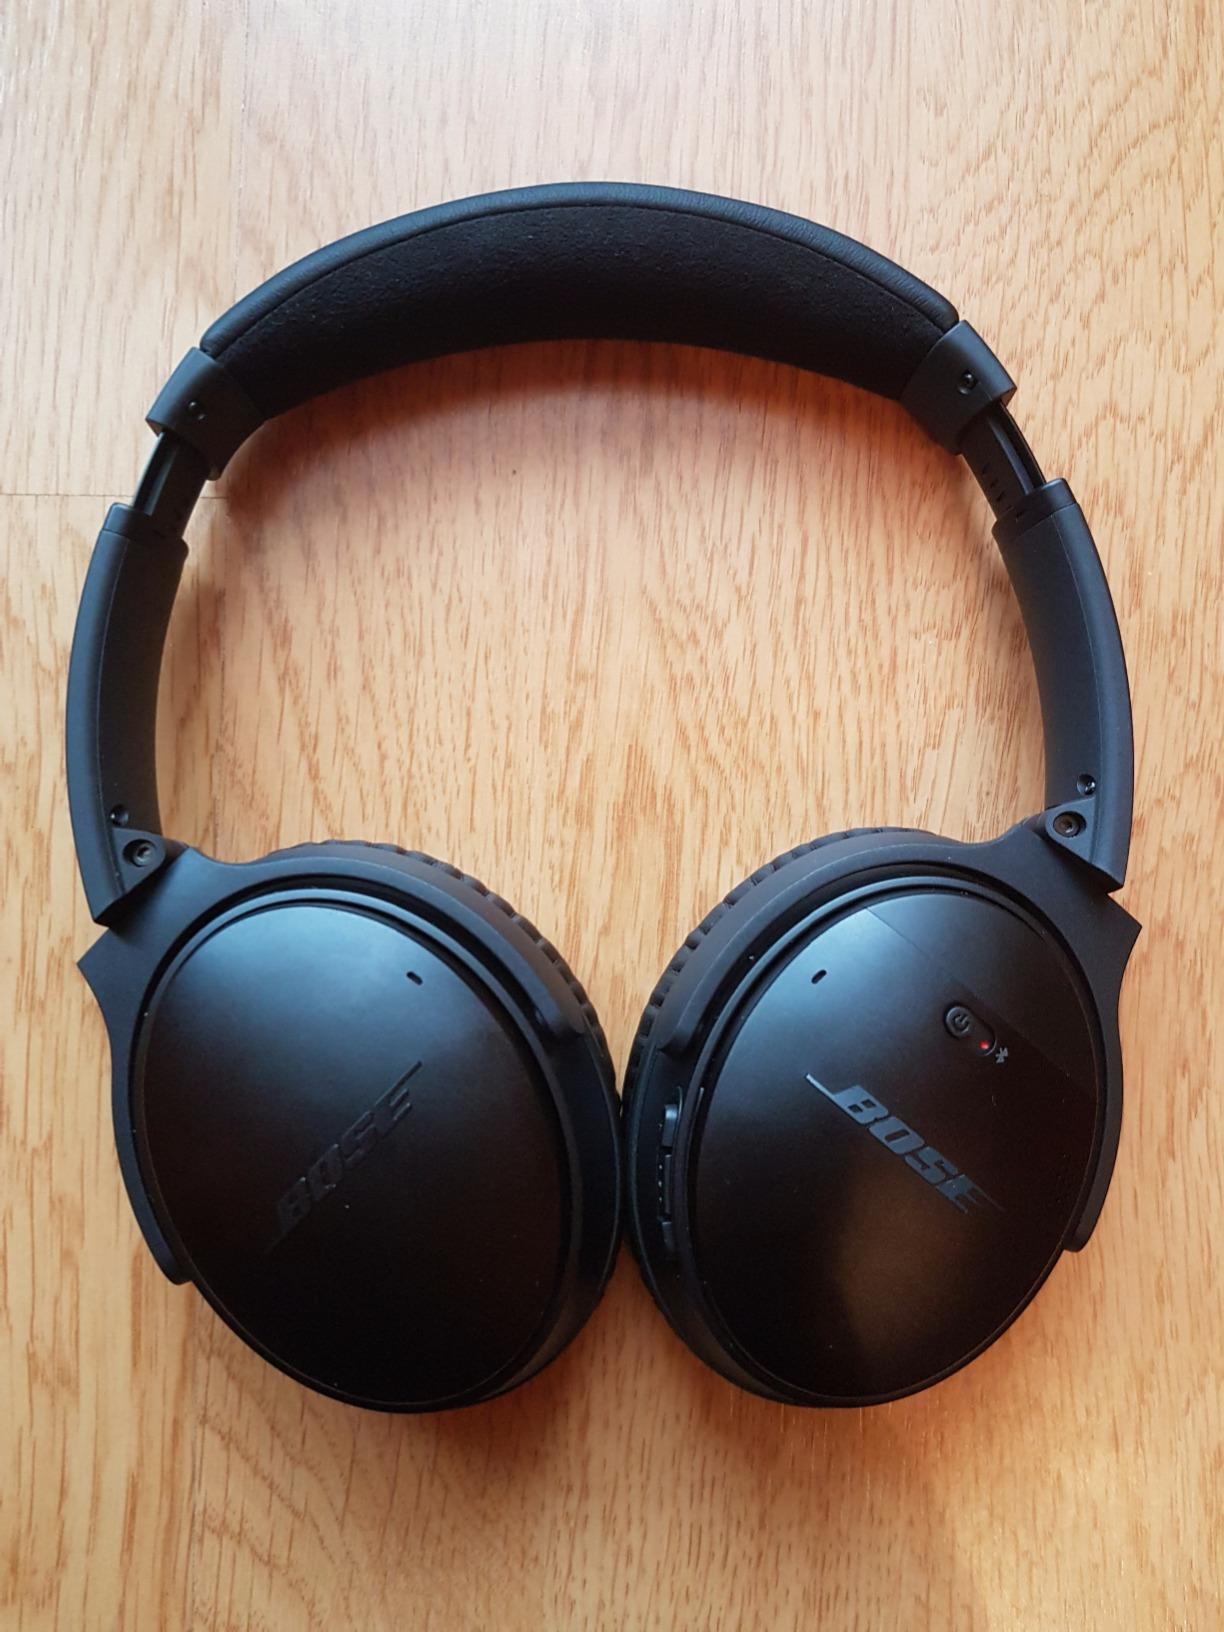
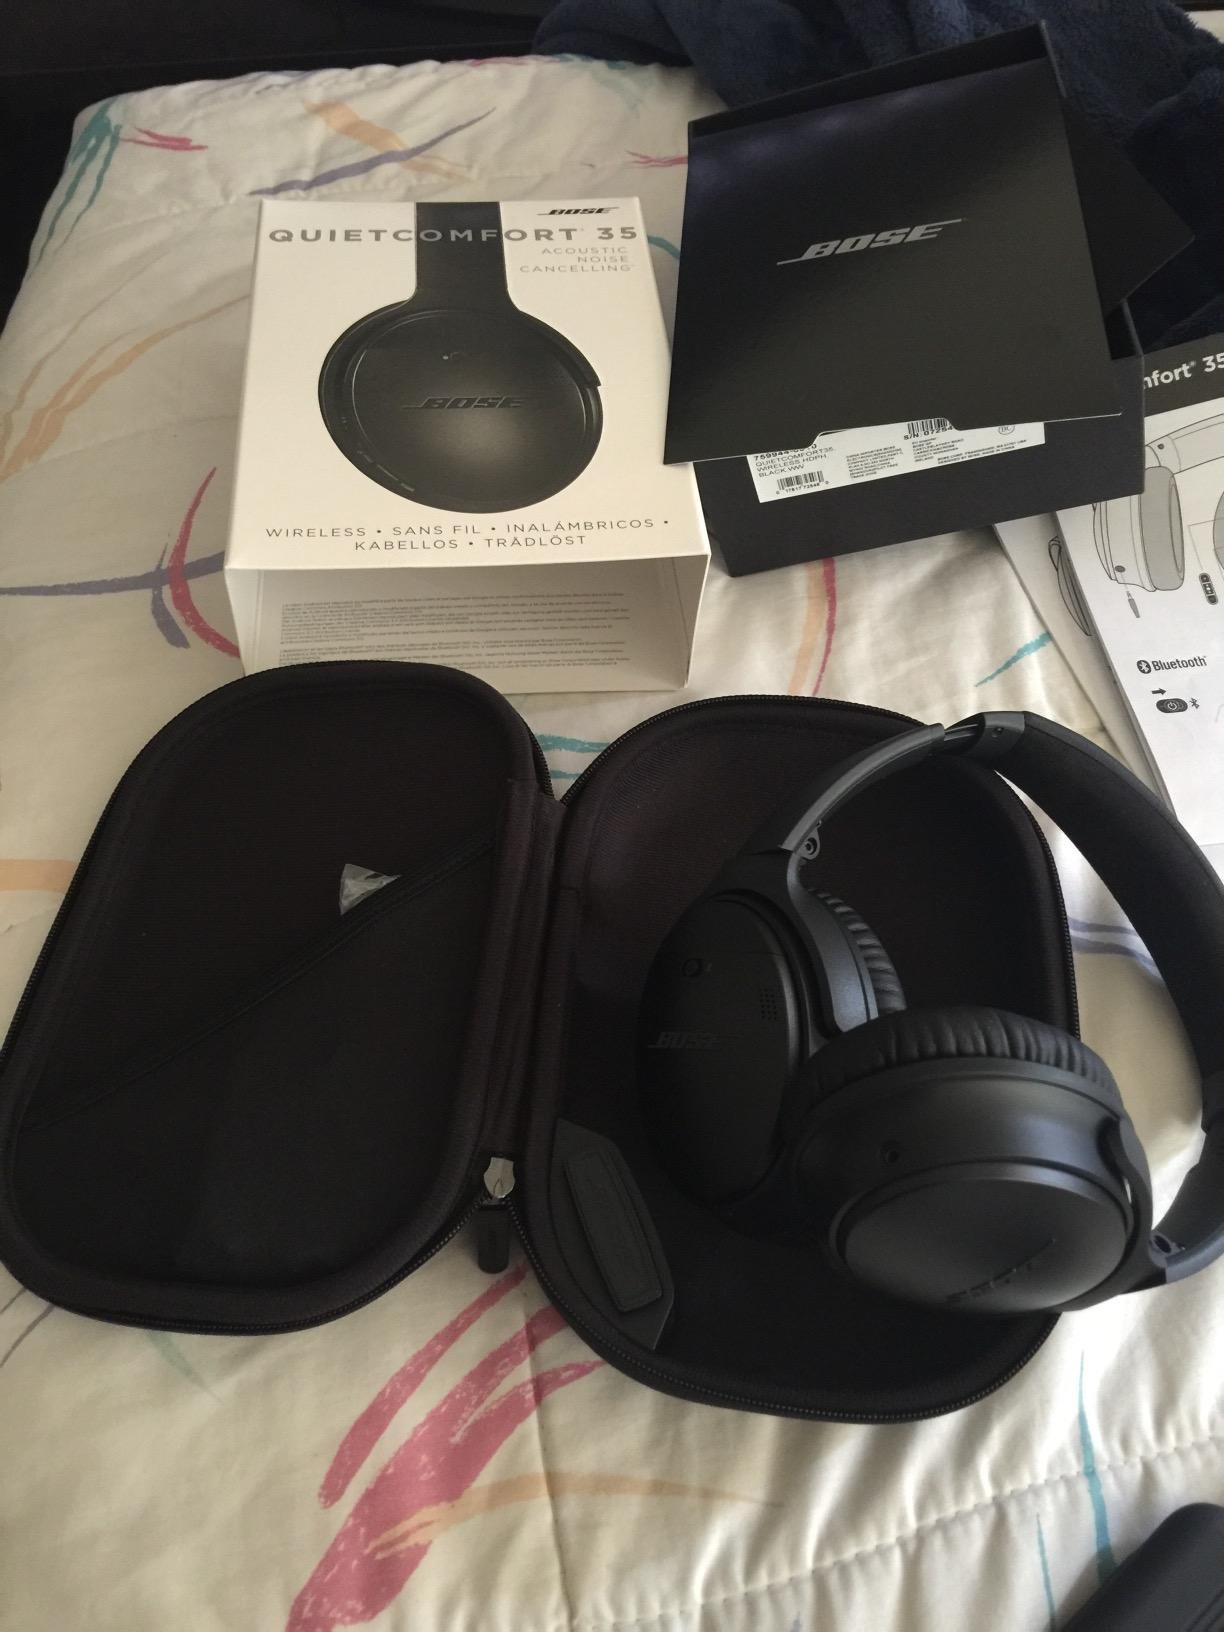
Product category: headphones
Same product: yes